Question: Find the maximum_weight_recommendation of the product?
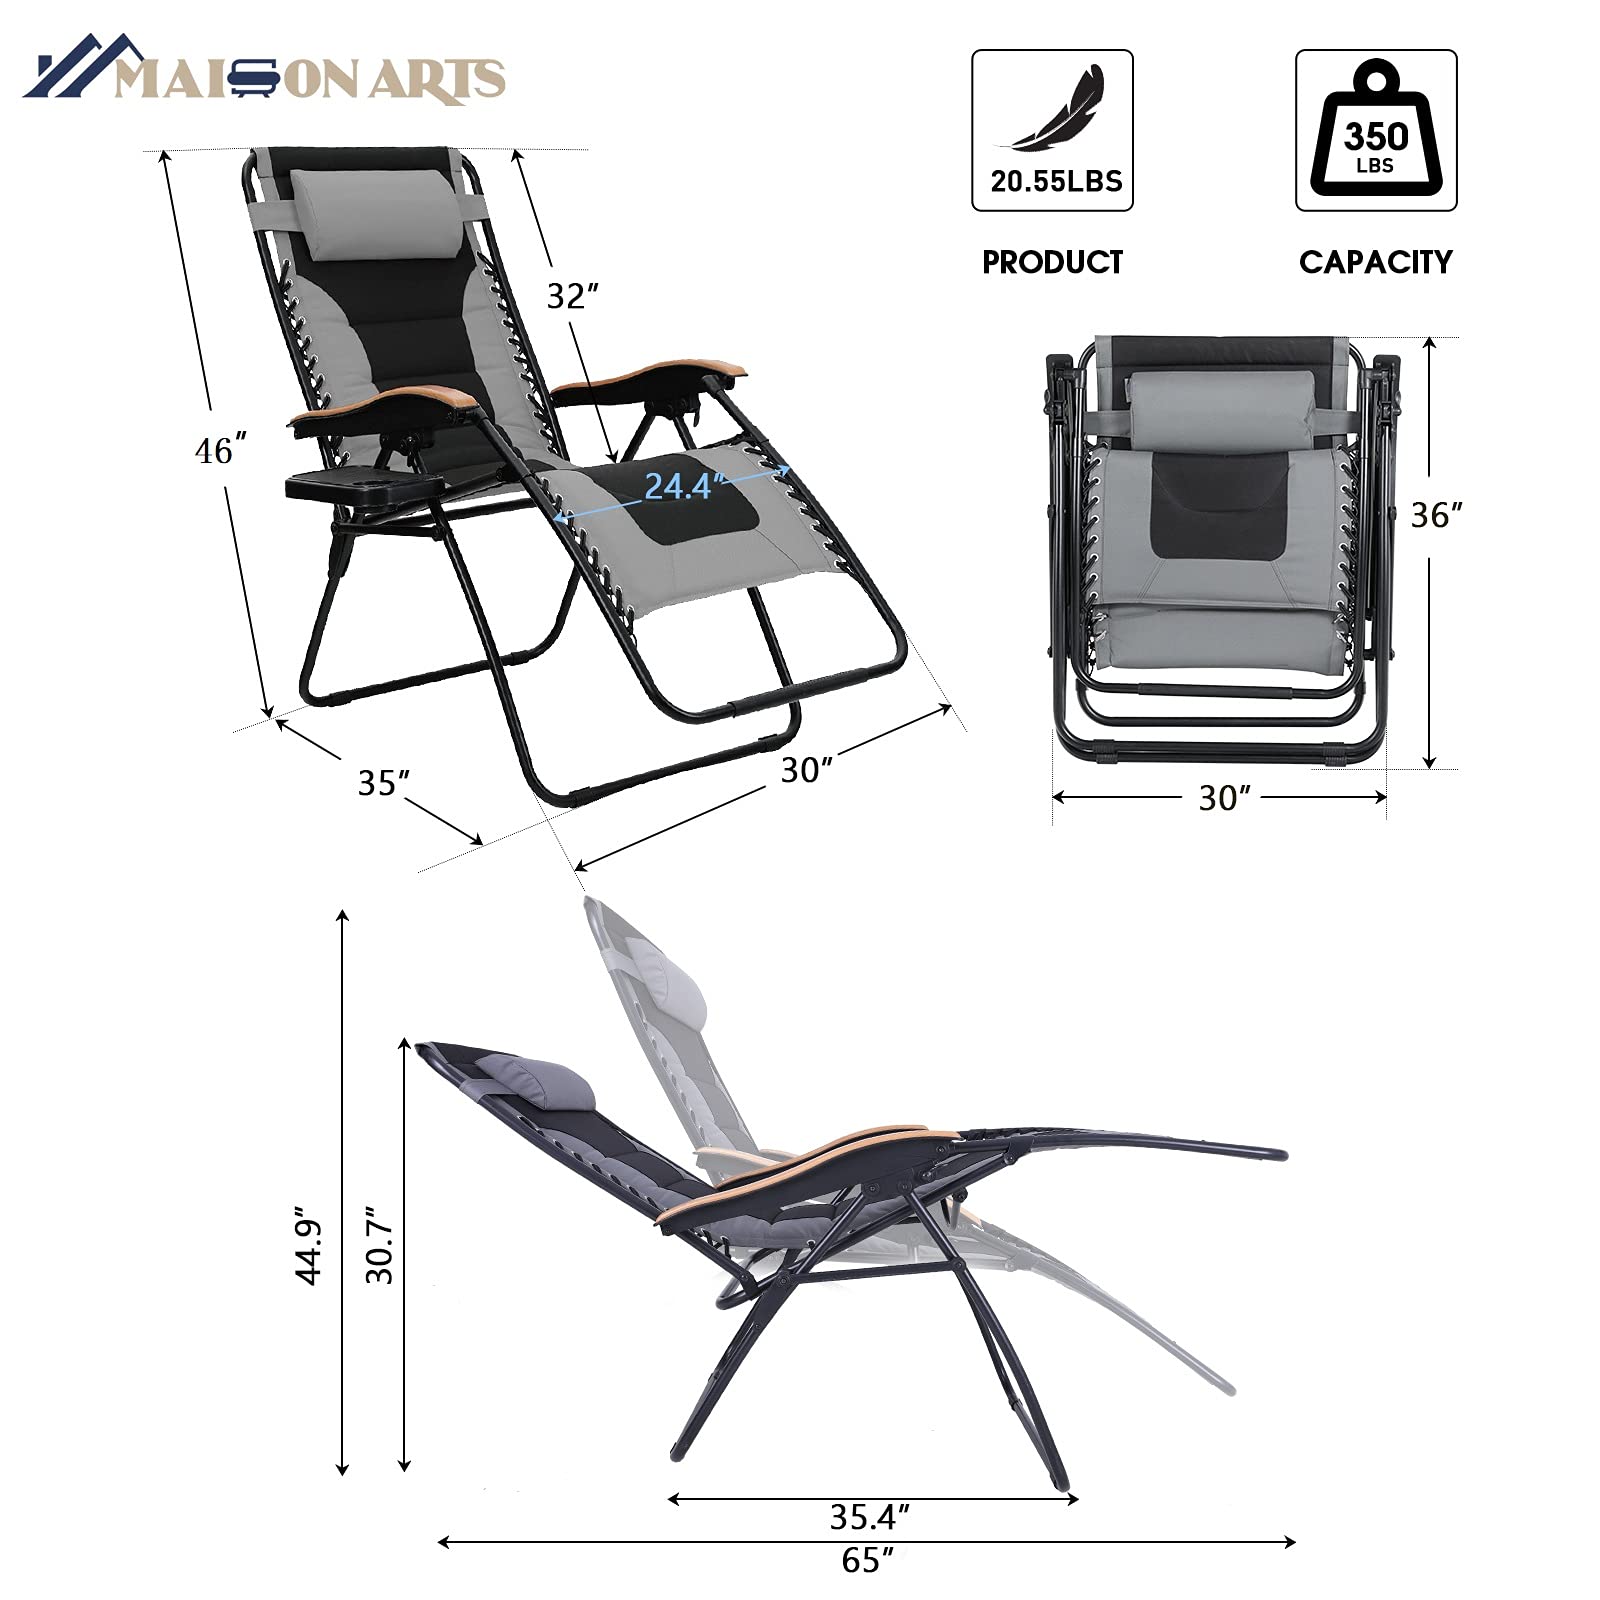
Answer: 350 pound